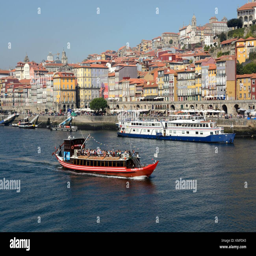
tourist boats and traditional colourful town houses